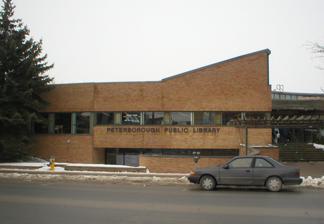
Building: Peterborough Public Library
Country: Canada
Year built: 1911
Peterborough Public Library Aylmer St main branch building opened in 1980, prior to 2017 renovations. 44°18′15″N 78°19′09″W / 44.304099°N 78.319254°W / 44.304099; -78.319254 Coordinates of temporary main branch at Peterborough Square Location 345 Aylmer Street North Peterborough , Ontario K9H 3V7 Type Public Library Established 1868 ( 1868 ) Branches 2 Collection Items collected business directories, phone books, maps, government publications, books, periodicals, genealogy, local history, Other information Website www .ptbolibrary .ca The Peterborough Public Library is a public library system in Peterborough , Ontario , Canada. Services The Main Library is a full-service library with a current circulating collection of books, CD audiobooks, Music, DVDs and magazines. The collection also includes a local history collection, digital resources and microfilm selected to answer the information needs of the community. The Library shares its local history collection space with the Kawartha Branch of the Ontario Genealogical Society. Volunteers of the group offer genealogical research assistance through special programs and email queries. Additional material can be obtained from other libraries and for those who are unable to come to the library, visiting library services are offered. A variety of programs are available for the public to attend.  Access to the Internet is possible via the library's workstations. Visit the Children's area for storytime programs, play a game on one of the computers, or to grab a book to read together. List of services: Information and reference services, community information, Internet access, reader's advisory services, programs for adults and children of all ages, library materials delivery to home-bound individuals, Interlibrary loan, free downloadable electronic materials, and much more. History The Carnegie Library built in 1911 fronting George Street Peterborough Mechanics Institute, established in 1868, was one of a series of Mechanic's Institutes that were set up around the world after becoming popular in Britain. The Peterborough Mechanics Institute housed a subscription library that allowed members who paid a fee to borrow books. Mechanics Institutes were established across Ontario to make education universal and accessible to all citizens. The Mechanic's Institutes libraries eventually became public libraries when the establishment of free libraries occurred. In Peterborough, the Institute and the Library was located on Water Street. In May 1895, the Mechanics Institute became the Peterborough Public Library. The library remained on Water Street. Later, the Peterborough Public Library received funding from the Andrew Carnegie Foundation and the new Carnegie Library located on George Street opened in 1911. This building is currently the Carnegie Wing of City Hall . Branches In February 1949, a branch library opened in the south end of Peterborough. It was situated above a hardware store and was a room 50 by 20 feet. It was divided into two sections – one for boys and girls, the other for adults. The DelaFosse Branch Library opened officially on December 1, 1965. The Peterborough Examiner declared that this branch at 729 Park Street S., made "south end residents the envy of the rest of the city." Currently, it holds a recreational reading collection of approximately 14,000 books and a variety of media formats for all ages. This branch library is named in honour of Frederick Montague DelaFosse, who was the Chief Librarian of Peterborough Public Library from 1910 to 1946. In January 2022, Peterborough City Council voted to close the aging DelaFosse branch and replace it with a modernized facility in the proposed Twin Pad arena at Morrow Park. The DelaFosse has been closed to the public since the start of the pandemic and will not be reopening at this location. The Main Library, designed by Moriyama and Teshima Architects , at 345 Aylmer St. N. opened on Tuesday, September 2, 1980. The library was built on the site of the old fire hall and had about triple the floor space of the old Carnegie building. The opening ceremonies were held on September 17 and featured Robertson Davies , Master of Massey College , University of Toronto , who was the keynote speaker. A report in 2013 determined that the Aylmer St building no longer met community needs, and the city council of Peterborough in 2015 approved the renovation of the building at the Aylmer St site. +VG Architects was contracted for the project. This included an addition and renovation of the facade on the front of the building and the installation of a central staircase that created another access point between the upper and lower levels. A temporary Main Location at the Peterborough Square complex opened in May 2016, and renovation of the old Aylmer St building began in July 2016. On January 30, 2018, the renovated Peterborough Public Library opened to the public. Trivia A scene from Jumper was filmed here See also Ask Ontario Ontario Public Libraries List of Carnegie libraries in Canada References